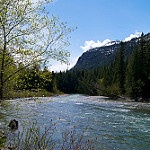
Scene: Outdoor